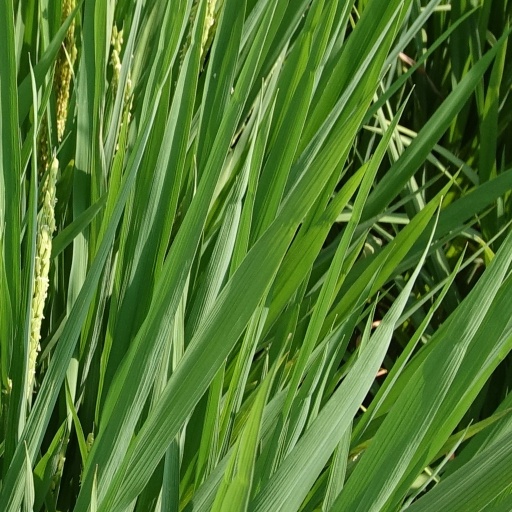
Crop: rice